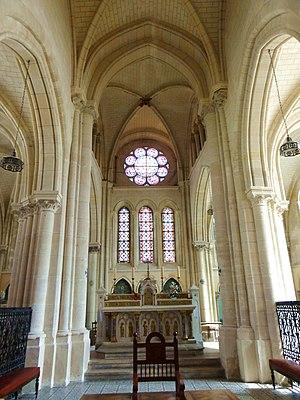
Intérieur de l'église - voir titre.
L'église Saint-Pierre-et-Saint-Paul est une église catholique paroissiale située à Sarcelles, en France. Elle est architecturalement remarquable pour son clocher roman tardif avec une flèche en pierre ; son portail sud de style gothique flamboyant richement décoré ; et sa façade occidentale Renaissance qui suit un ordonnancement encore gothique. Le plan de l'église est très simple ; elle occupe une surface rectangulaire au sol et se subdivise en trois vaisseaux de six travées chacun, se terminant par un chevet plat. La Renaissance n'est pas présente à l'intérieur : les quatre premières travées correspondant à la nef sont flamboyantes, et les deux dernières travées correspondant au chœur sont de style gothique primitif et datent autour de 1220. Il peut paraître surprenant que le style roman n'est pas non plus présent à l'intérieur et que plus rien de la base du clocher n'est visible : elle a en effet été entièrement reprise en sous-œuvre lors de la construction du chœur gothique.